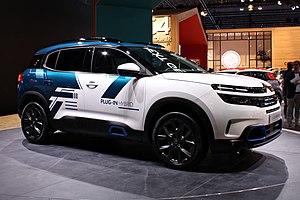
Le C5 Aircross est un SUV compact qui est produit par le constructeur automobile français Citroën à partir de 2017 en Chine dans l'usine de Chengdu, puis à partir de 2018 en France dans l'usine PSA de Rennes. À partir de 2020, il est aussi assemblé à Tiruvallur dans le sud-est de l'Inde dans une usine codétenue avec Hindustan Motors.